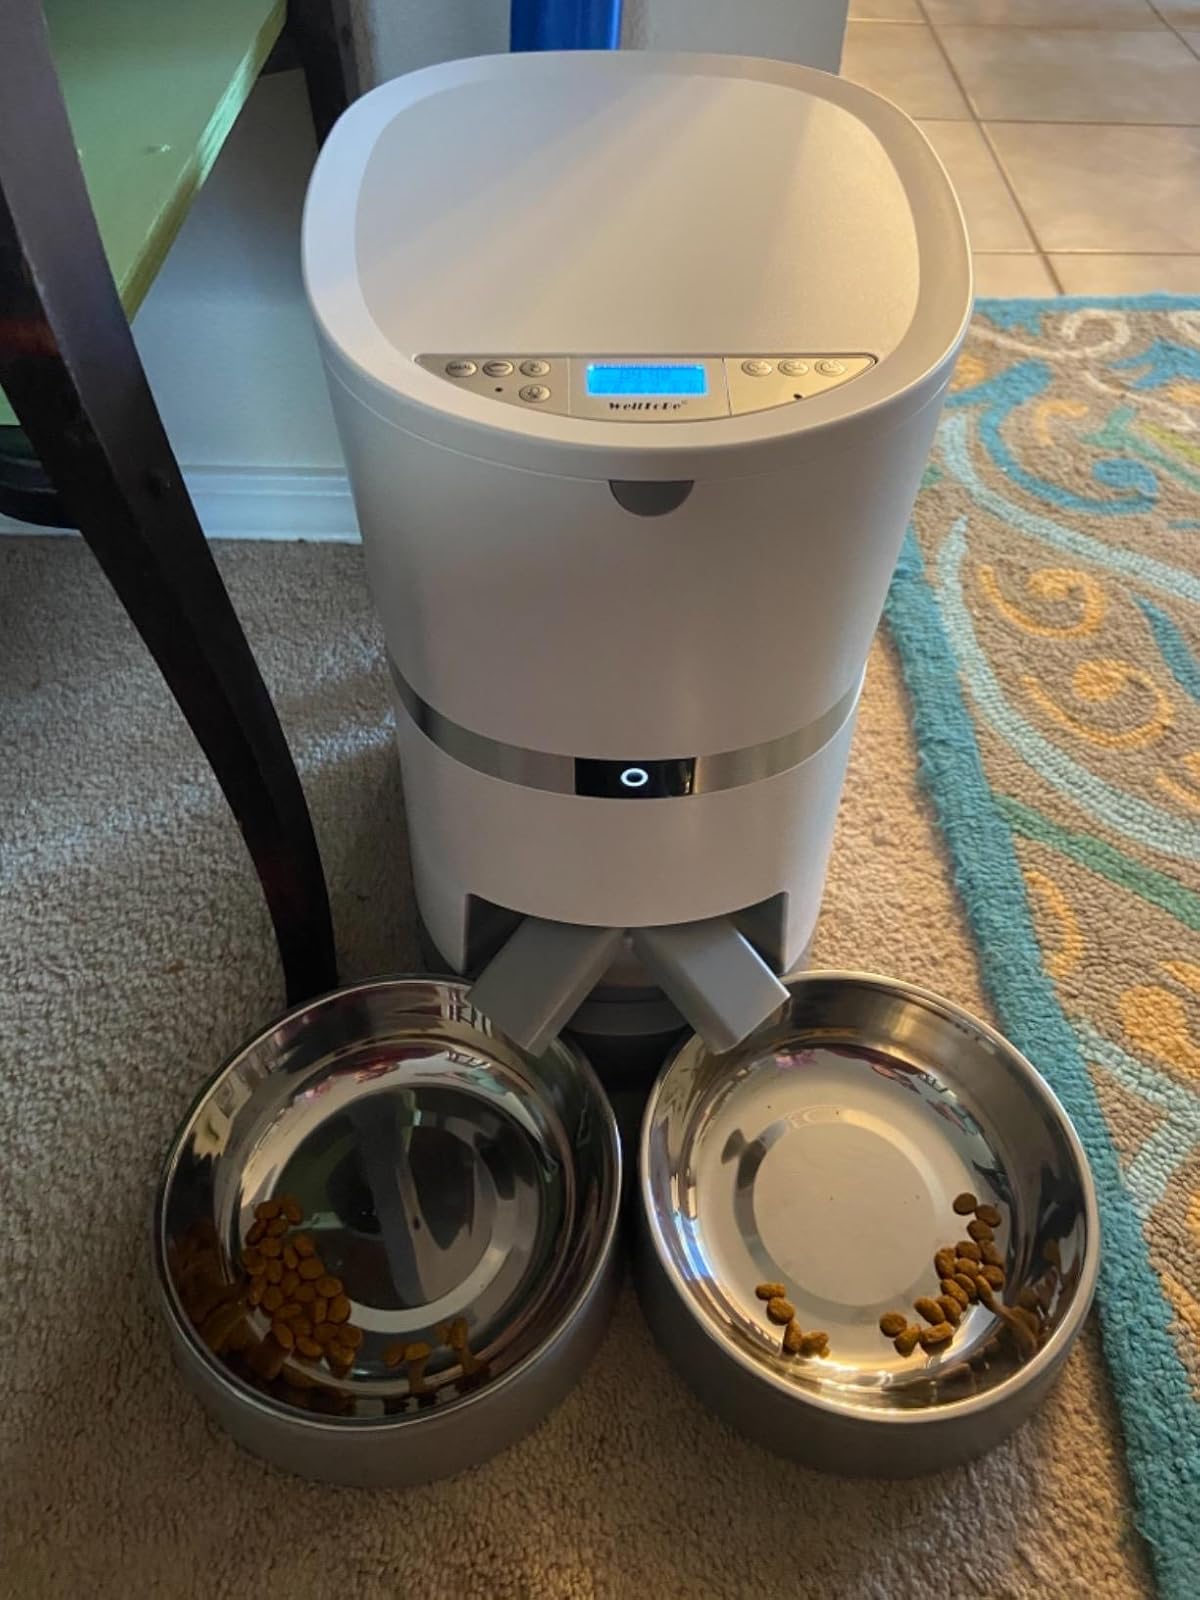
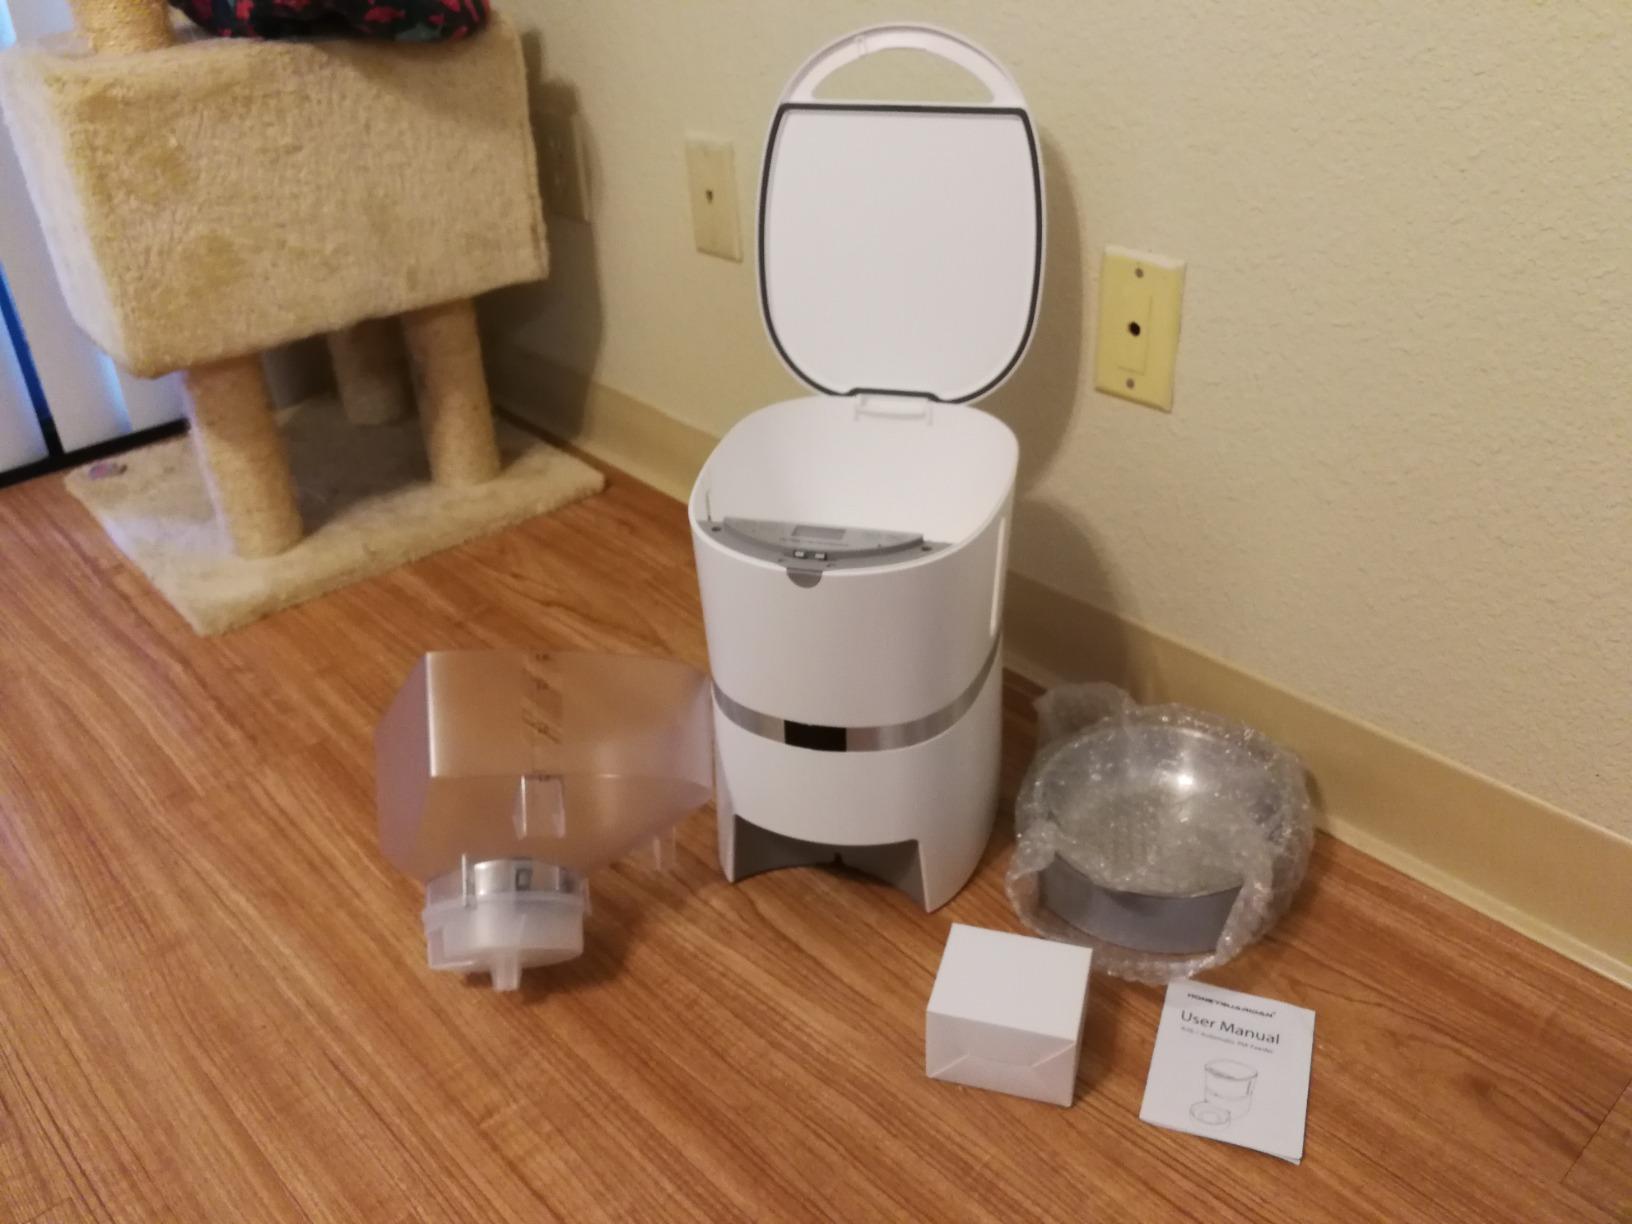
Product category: items_feeder
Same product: no